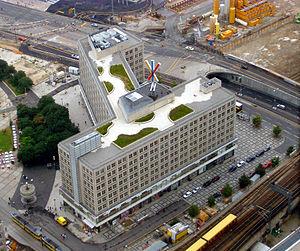
L'Alexanderplatz [ʔalɛkˈsandɐˌplat͡s] est une place de Berlin. Située dans le quartier Mitte, dans la partie est de la ville, l'Alex, comme la surnomment les Berlinois, est un des principaux centres d'activité de Berlin. La place est fréquentée quotidiennement par 300 000 personnes. Elle tient son nom de la visite que fit à Berlin l'empereur russe Alexandre Iᵉʳ en 1805.